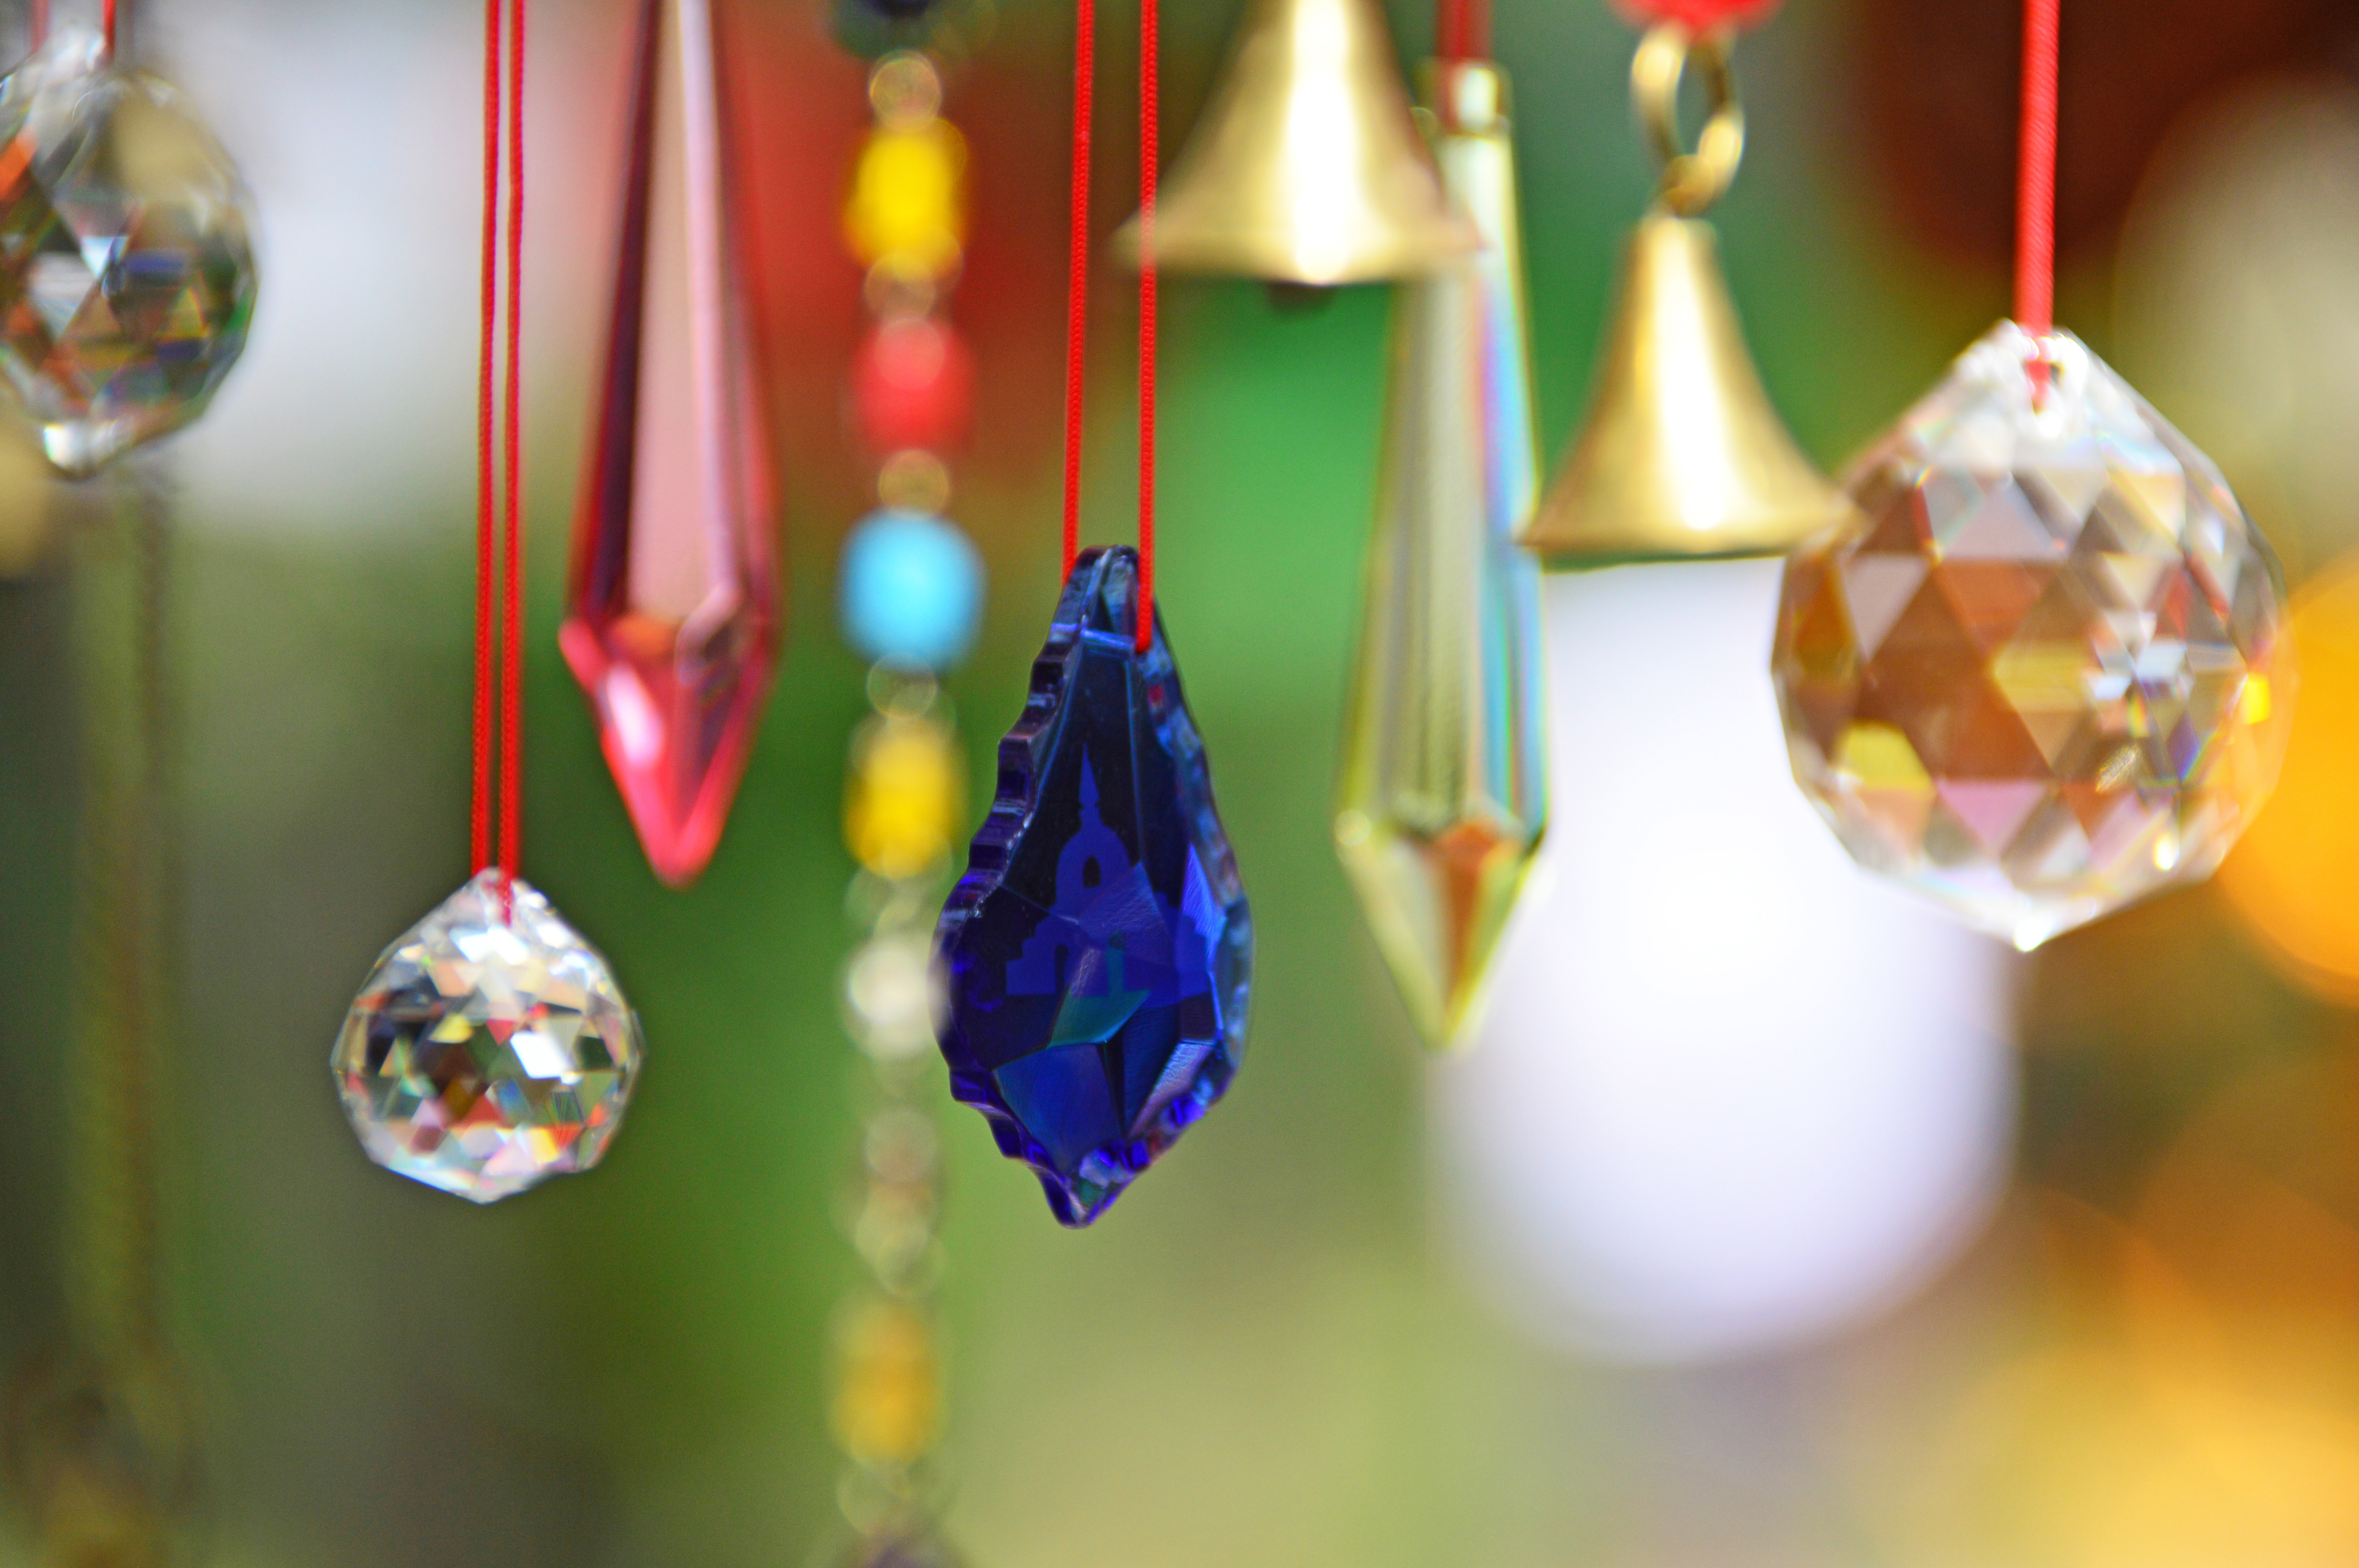
wind, chimes, chime, japan, summer, glass, bell, style, blue, green, background, bells, colorful, beautiful, garden, red, closeup, white, yellow, outdoor, culture, plants, decoration, design, light, traditional, color, jewelry, gold, party, luxury, gift, abstract, travel, holiday, tree, fashion, shop, bright, christmas ornament, christmas decoration, christmas, event, decor